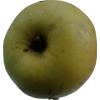
Label: Apple 13